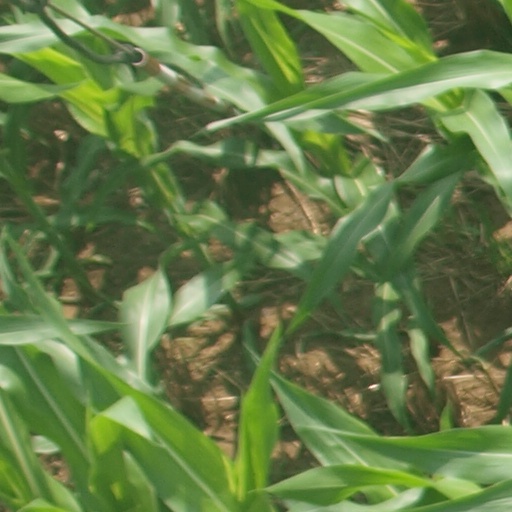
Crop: maize; corn